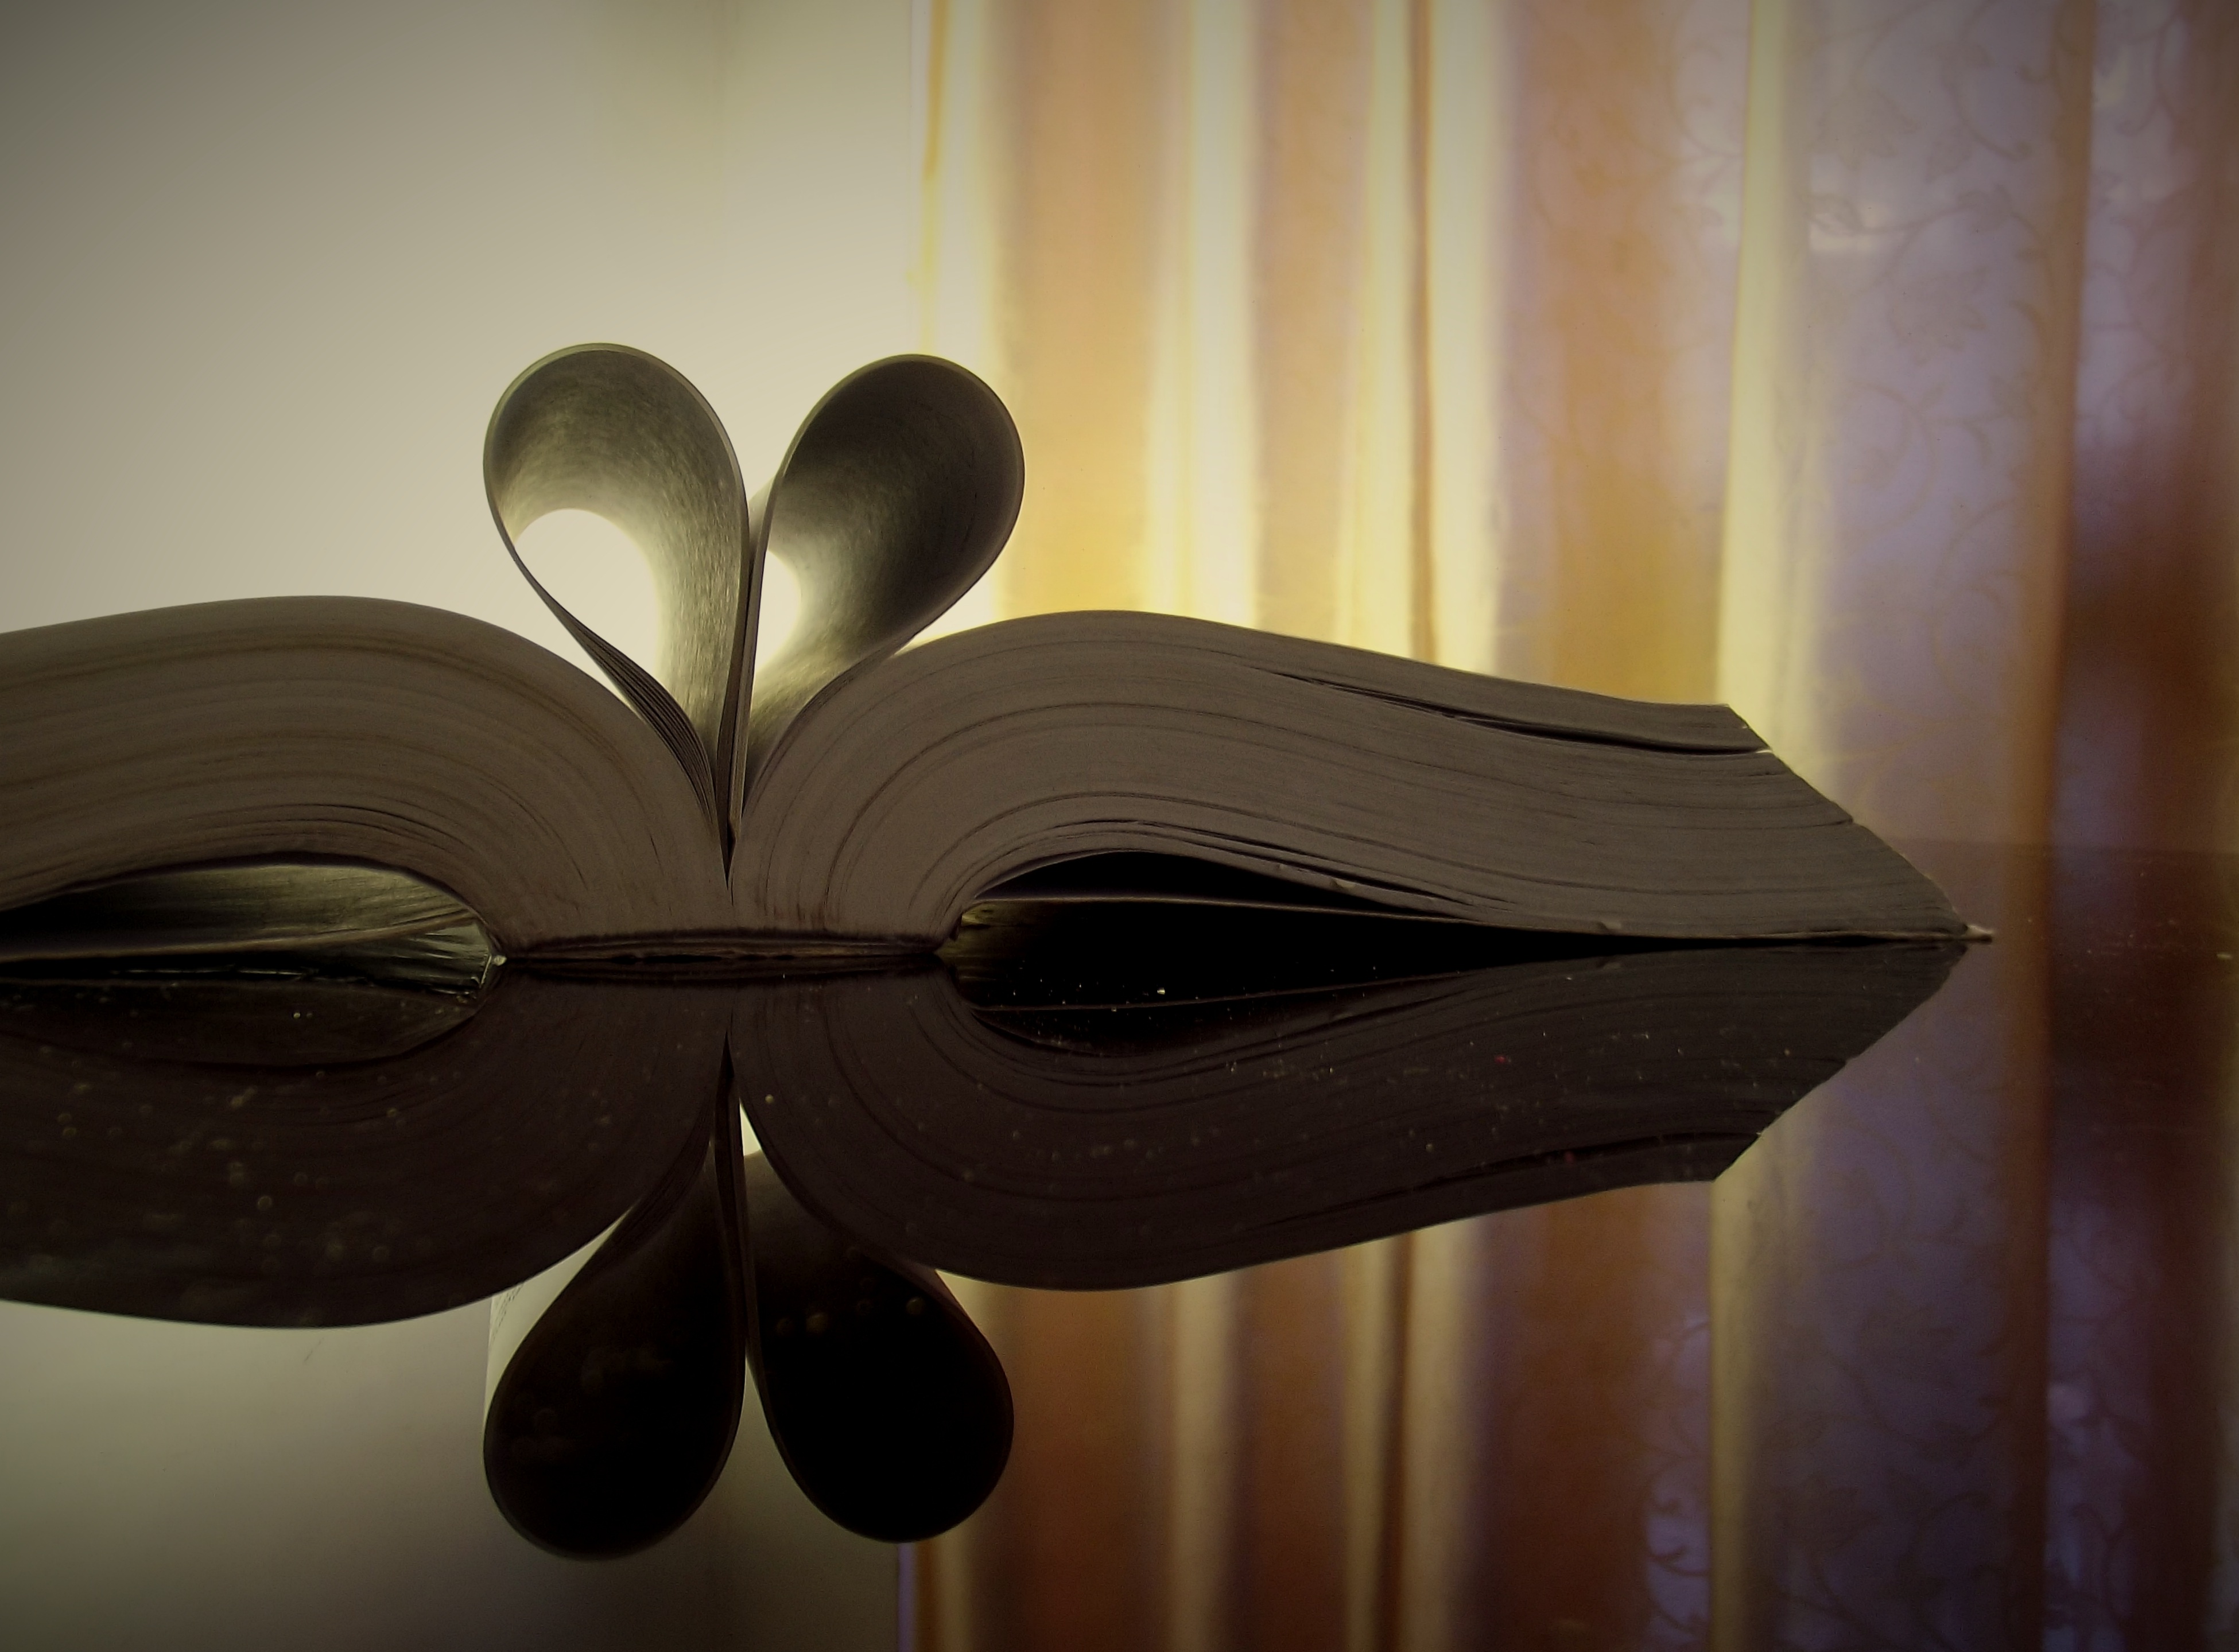
book, open, wing, light, wood, glass, reading, diary, heart, ceiling, darkness, black, lighting, page, education, open book, close up, art, light fixture, macro photography, sconce